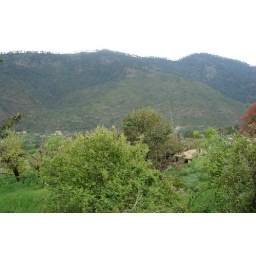
Green trees near mountains